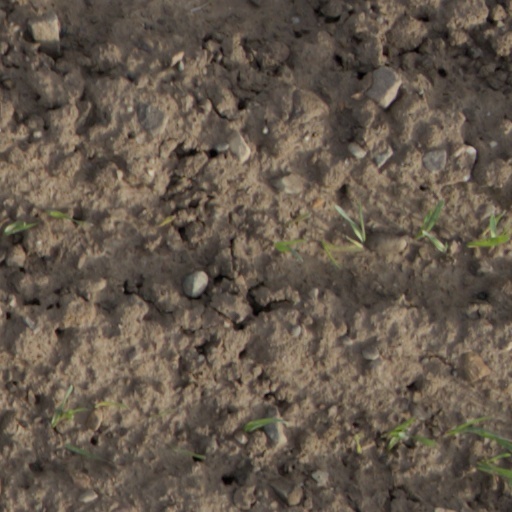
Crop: wheat